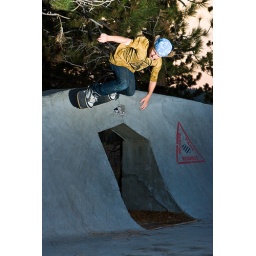
Tyler F, over the dog door